Sichuan

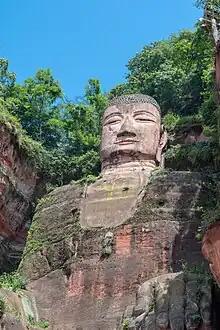
The Leshan Giant Buddha, built during the latter half of the Tang dynasty (618–907).

Sichuan was subjected to the autonomous control of kings named by the imperial family of the Han dynasty. During the 11 years hiatus between 25 and 36 AD, Sichuan was controlled by the Chengjia Kingdom. Following the declining central government of the Han dynasty in the second century, the Sichuan basin, surrounded by mountains and easily defensible, became a popular place for upstart generals to found kingdoms that challenged the authority of Yangtze Valley emperors over China.